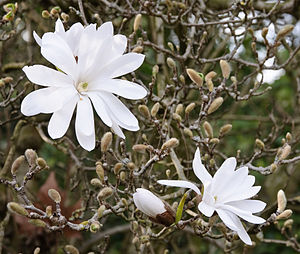
Stjernemagnolie
Stjernemagnolie, også skrevet Stjerne-Magnolie, er – hos os – en stor busk med en tæt grenet og rundkronet vækstform. Den har store, lysende hvide blomster. Den unge bark dufter krydret.